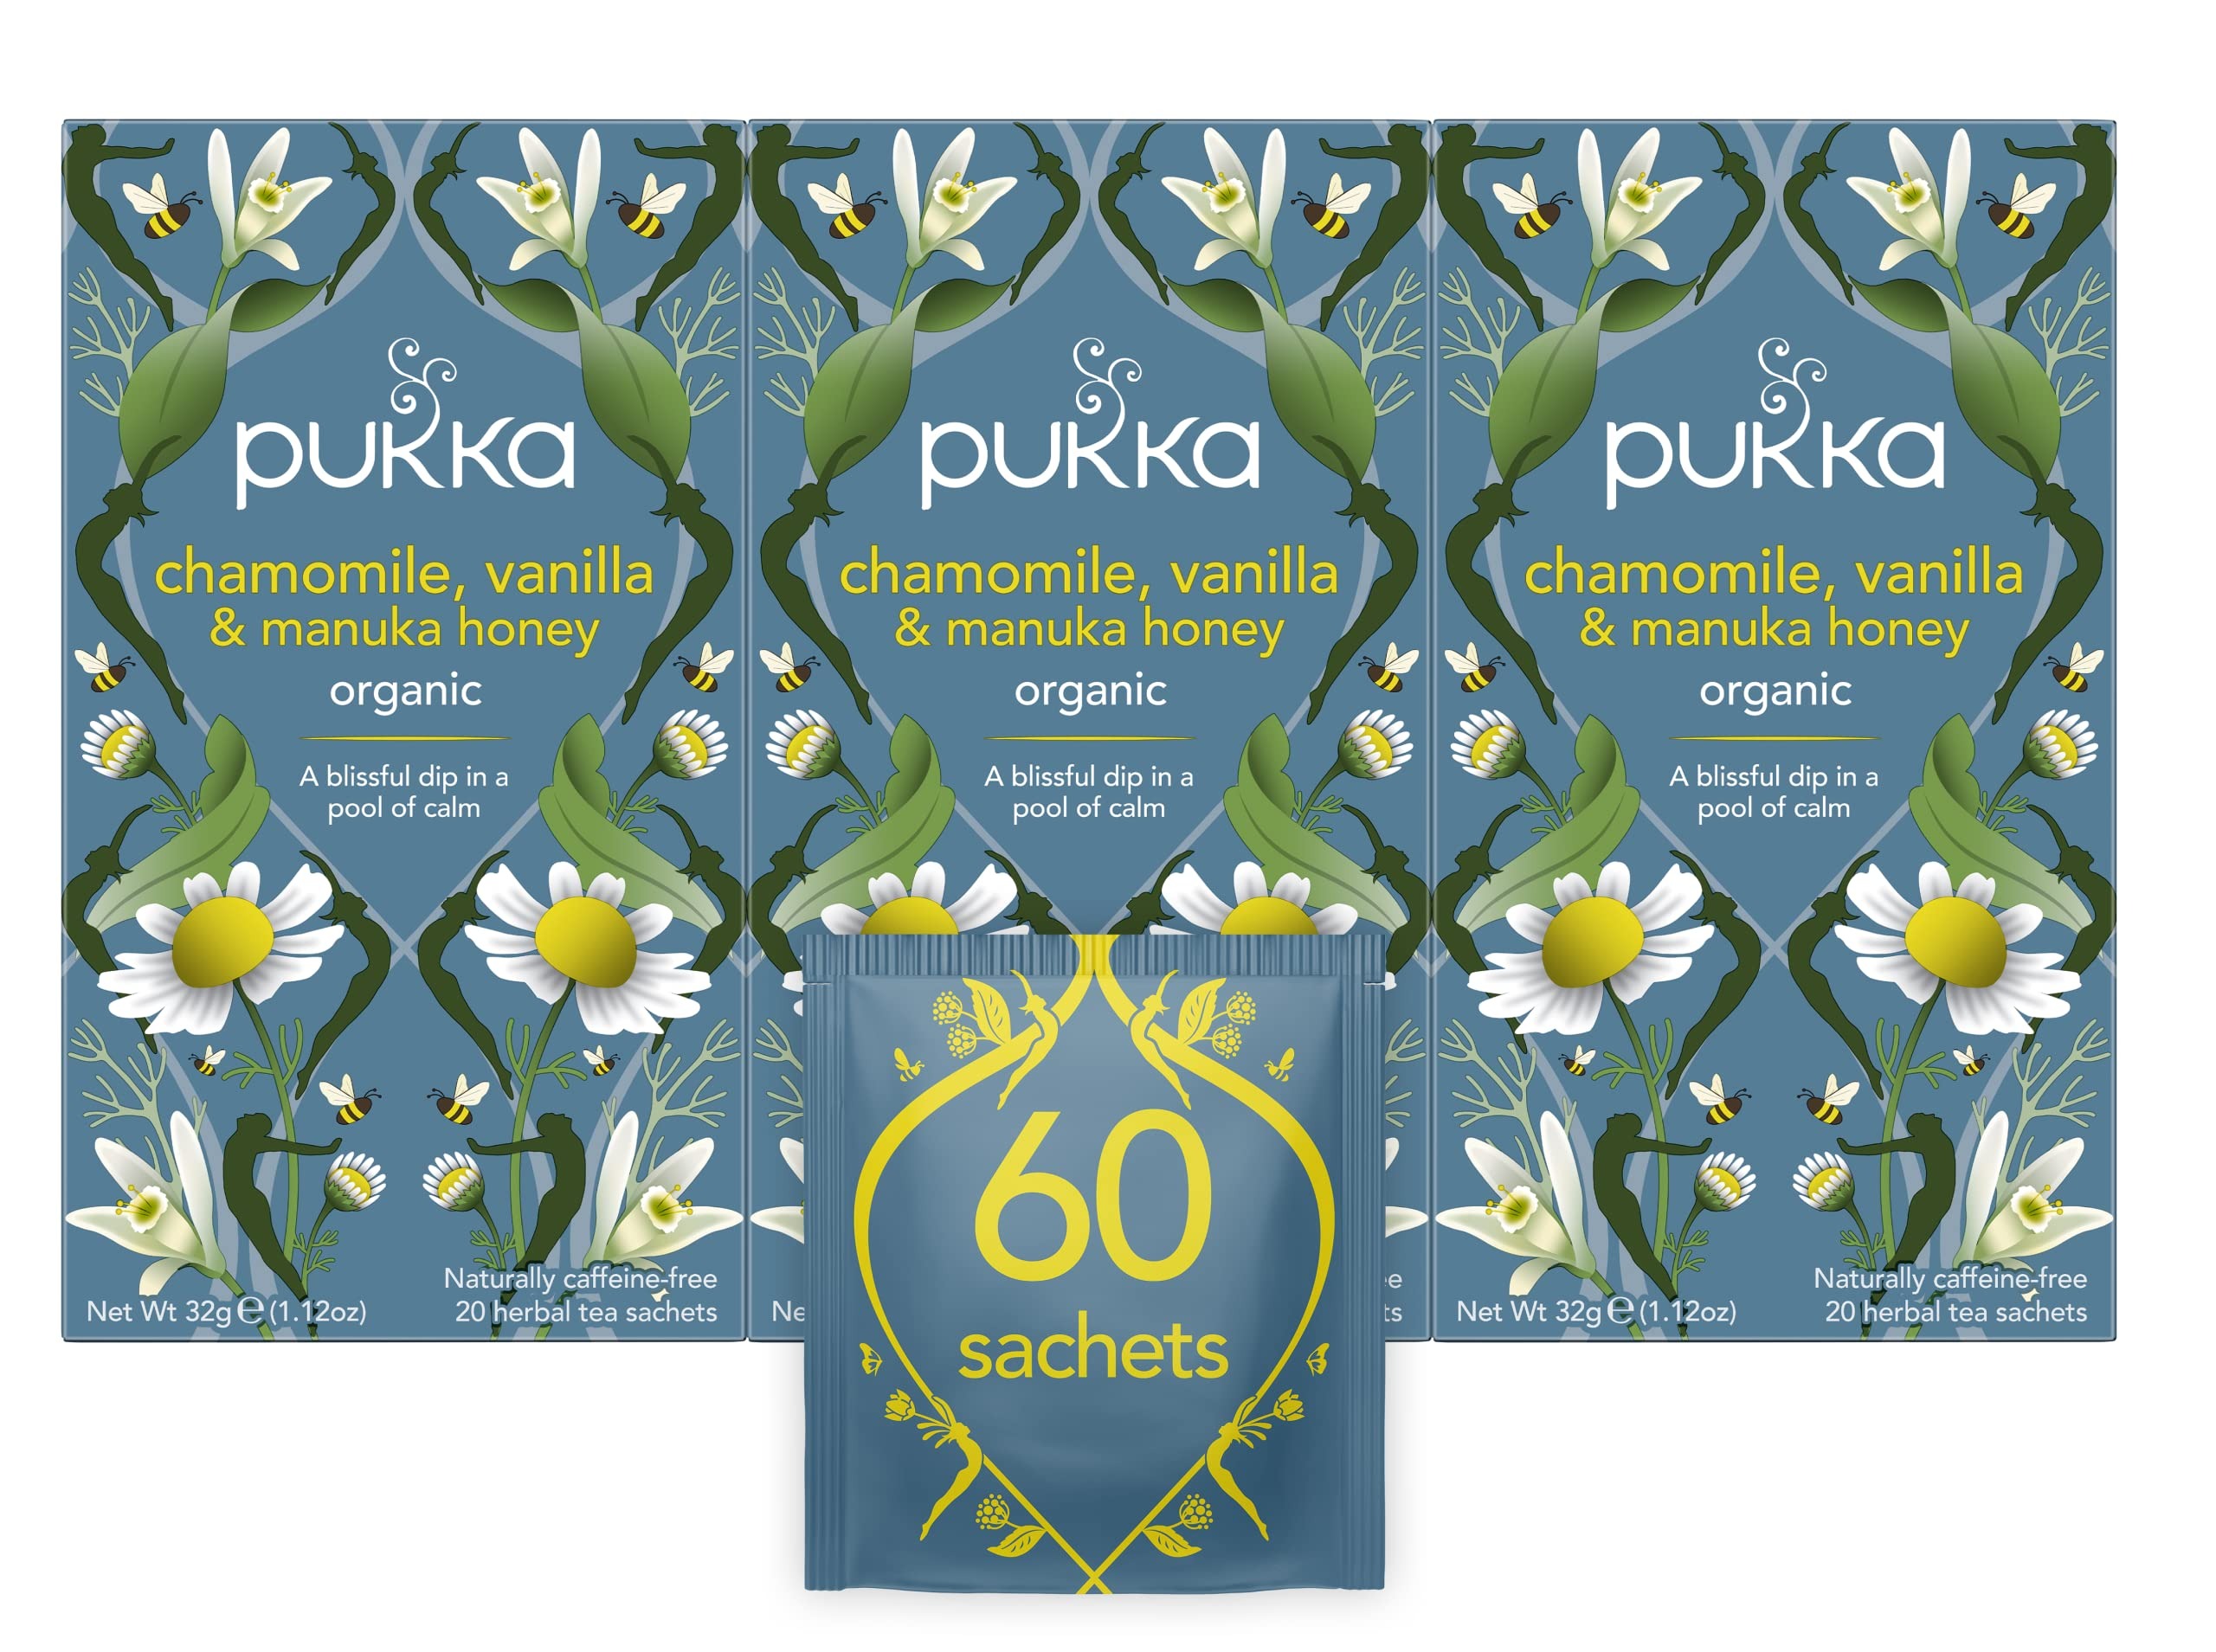
Item Name: Pukka Organic Tea Bags, Chamomile, Vanilla and Manuka Honey Herbal Tea, Perfect for Moments of Calm, 20 Count (Pack of 3) 60 Tea Bags
Bullet Point 1: Pukka Herbal Tea, herbal tea
Bullet Point 2: Herbal Tea, pukka herbal tea
Bullet Point 3: Pukka tea, herbal, herbal tea
Bullet Point 4: Tea, pukka, herbal,
Bullet Point 5: Pukka Tea, herbal tea
Value: 60.0
Unit: Count

Price: 6.19